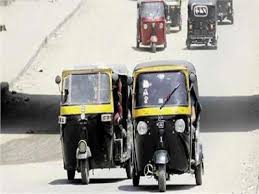
Vehicle type: Auto Rickshaws